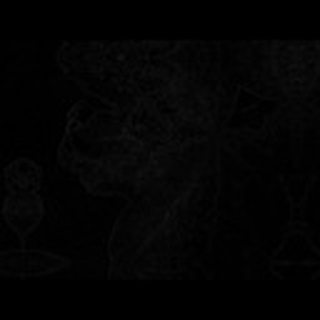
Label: cotton_bacterial_blight